Teghoria

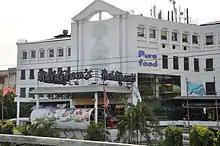
Haldiram Bhujiawala Pure Foods, Teghoria

Recently, Teghoria has become a favourite residential site for employees of the IT sector because of its magnificent location. Rajarhat Main Road near Loknath Mandir area is very important and crowded with many Residential Flats, small & big shops and a very good & caring Pre Primary school for kids called Shining Gems Kidz School, which is the major landmark. There is Loknath Market Complex also which has many shops at inside.